Vestment

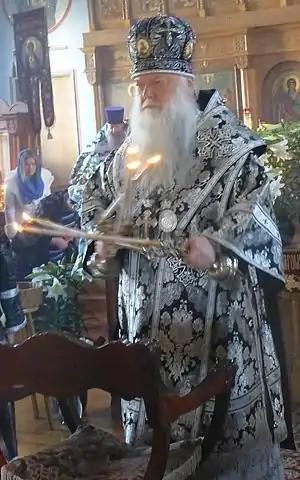
A bishop blessing with dikirion and trikirion upon being vested

Among the Paleo-Orthodoxy and Emerging Church movements in Protestant and evangelical churches, which includes many Methodists and Presbyterians, clergy are moving away from the traditional black Geneva gown and reclaiming not only the more ancient Eucharist vestments of alb and chasuble, but also cassock and surplice (typically a full length Old English style surplice which resembles the Celtic alb, an ungirdled liturgical tunic of the old Gallican Rite).